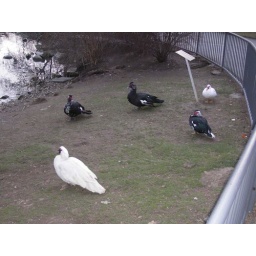
strange birds next to a lake near the same forest, called leechwald